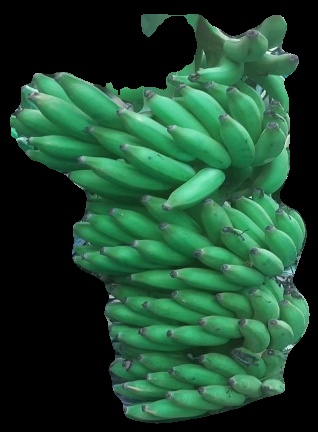
Variety: elakki-bale
Grade: grade1